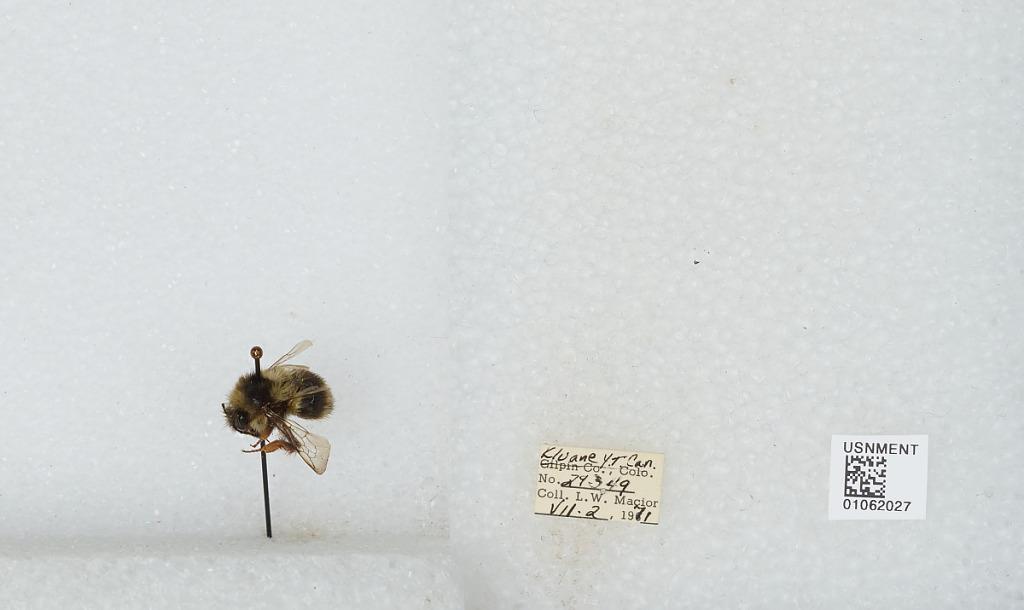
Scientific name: Bombus bifarius nearcticus
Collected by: L. Macior
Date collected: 1971-7-2
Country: Canada
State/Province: Yukon Territory
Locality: Kluane
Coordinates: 60.75, -139.5